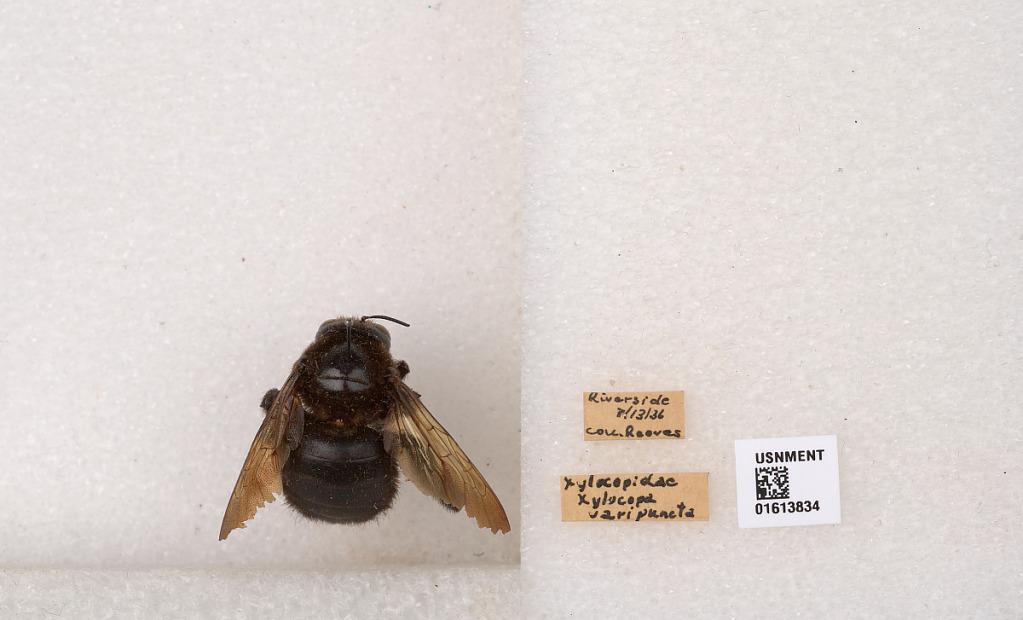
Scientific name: Xylocopa (Neoxylocopa) varipuncta Patton
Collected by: Reeves
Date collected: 1936-7-13
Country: United States
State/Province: California
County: Riverside
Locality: Riverside
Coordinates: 33.9533, -117.396